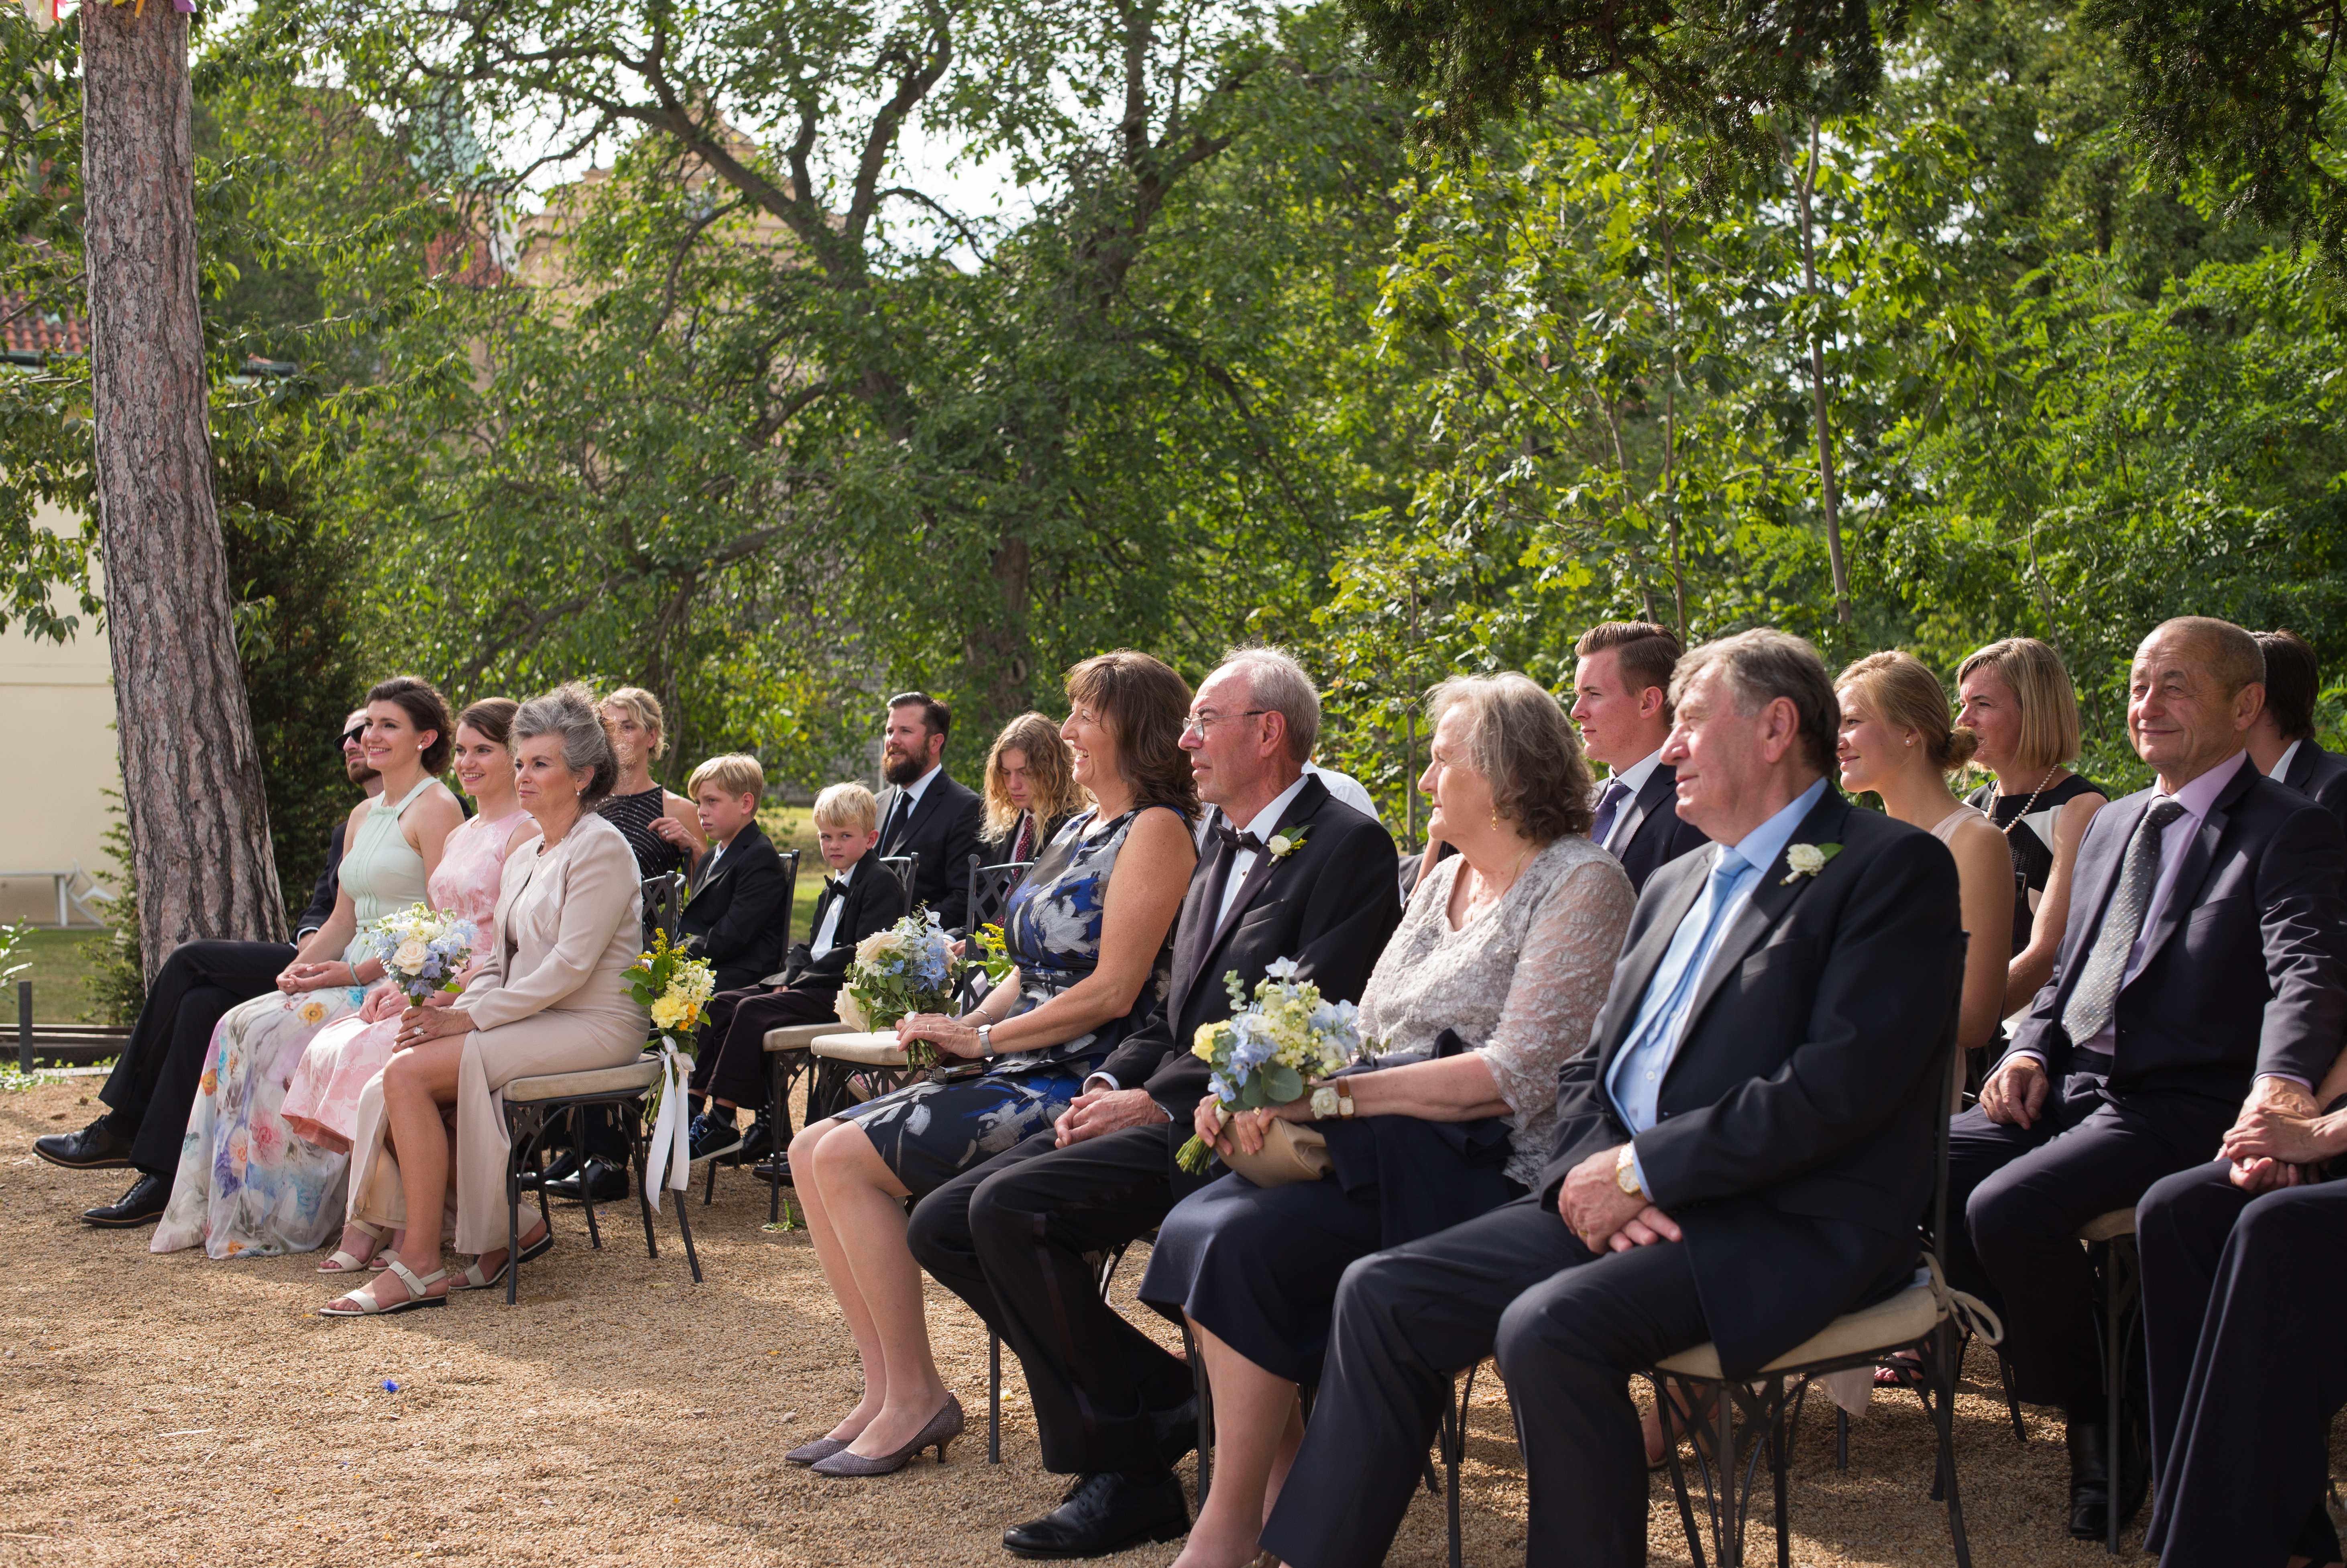
people, wedding, ceremony, social group